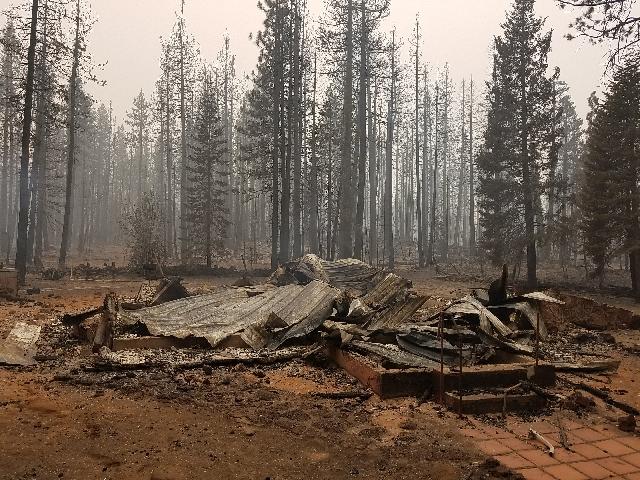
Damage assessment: destroyed